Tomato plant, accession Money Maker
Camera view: vertical (180 deg); turntable rotation: 60 degrees
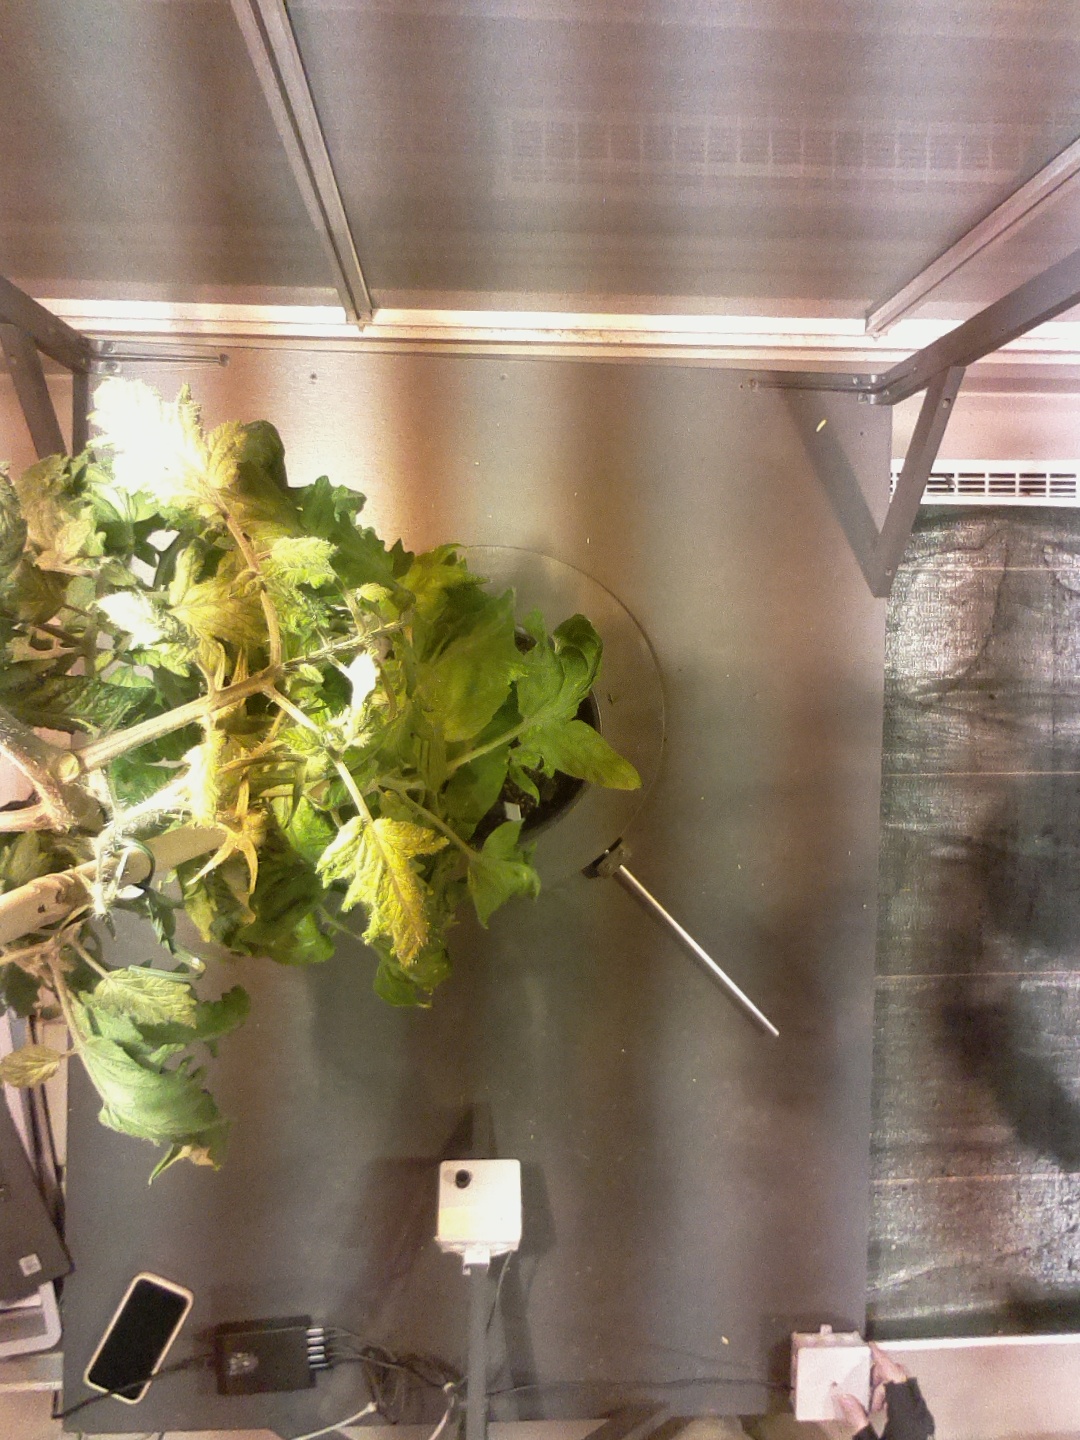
BBCH growth stage 75: 50%-60% of final fruit size